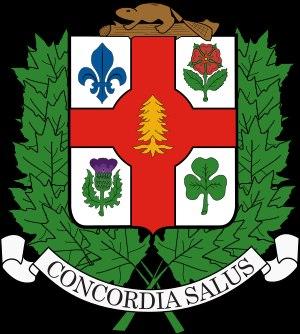
Les armoiries de la Ville de Montréal, métropole du Québec, ont été adoptées dans leur version actuelle le 13 septembre 2017. Elles reprennent la version adoptée en 1938 avec l'ajout, au centre, d'un symbole représentant les peuples autochtones. La première version remonte à 1833. L'utilisation de ces armoiries par la Ville revêt aujourd'hui un caractère d’exception.